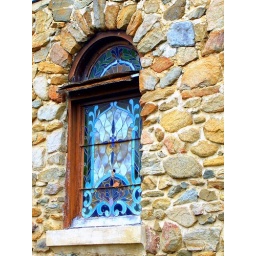
Pretty blue stained glass window in the tabernacle.